Silver Creek, Ohio

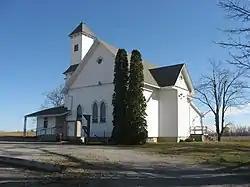
Methodist church

Silver Creek is an unincorporated community in Hardin County, in the U.S. state of Ohio.